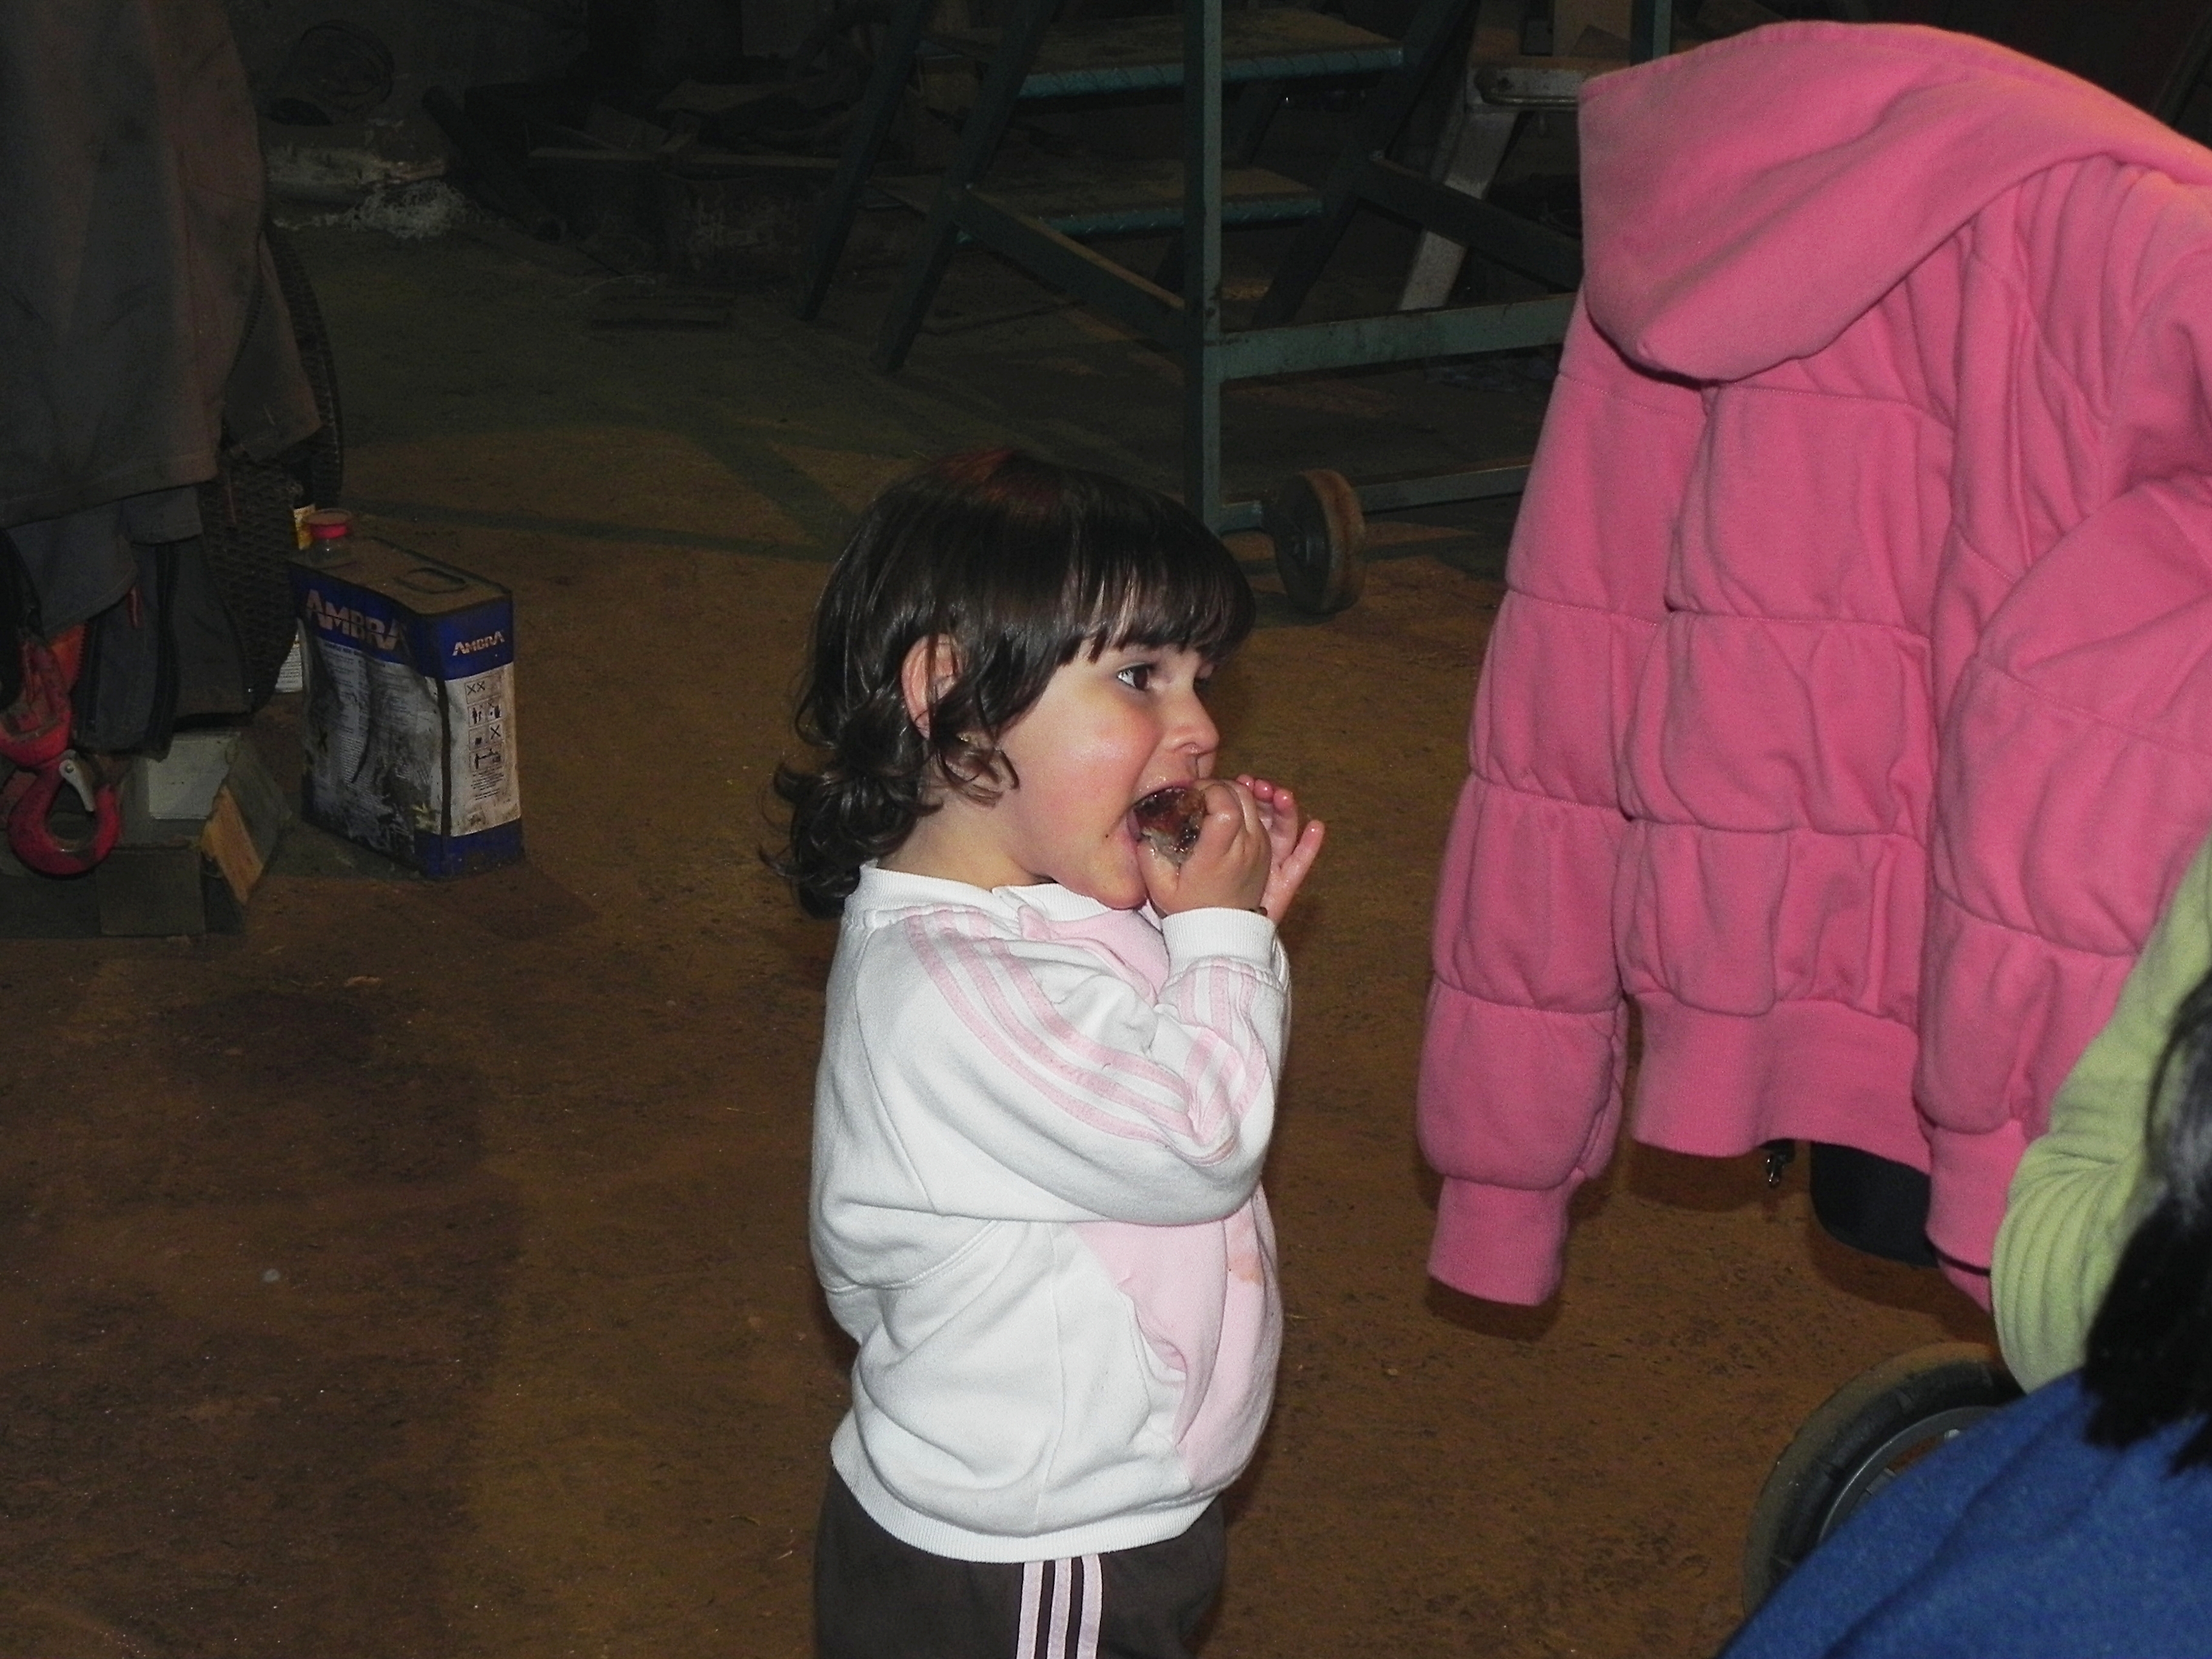
child, fun, day, image, ggl1, interaction